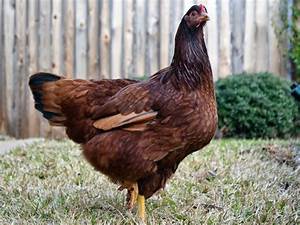
Label: gallina